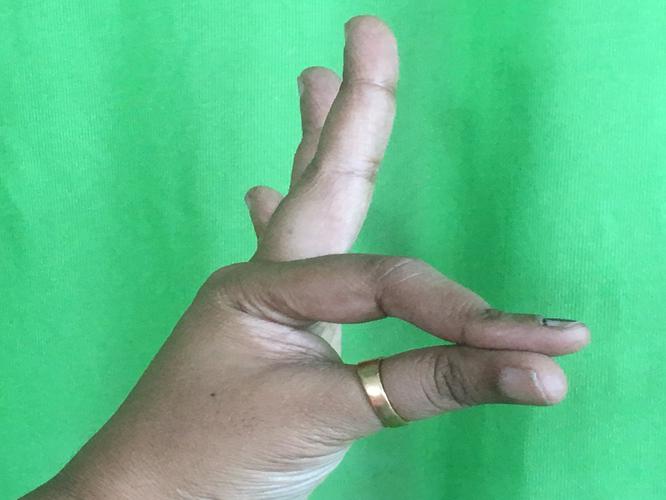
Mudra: Hamsasyam
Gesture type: single_hand